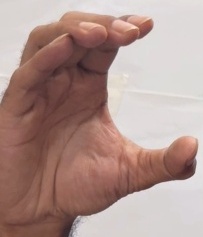
ASL sign: C